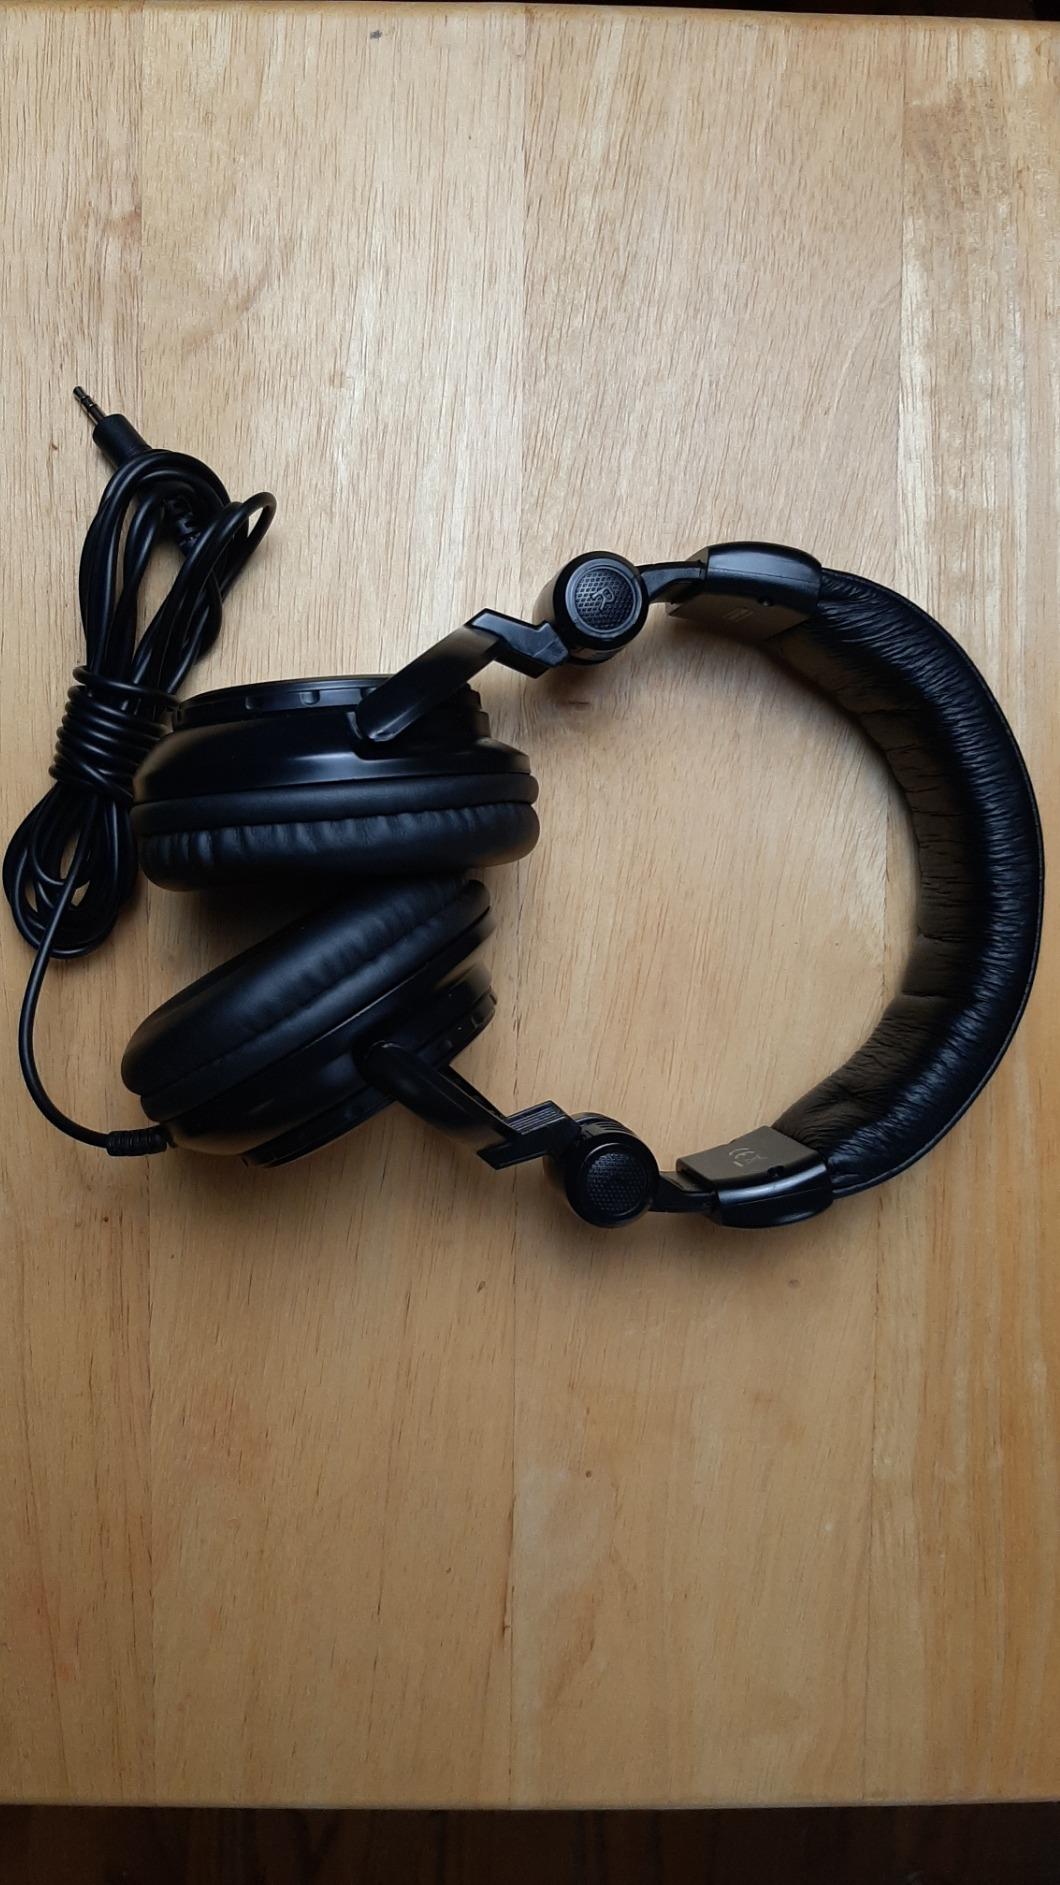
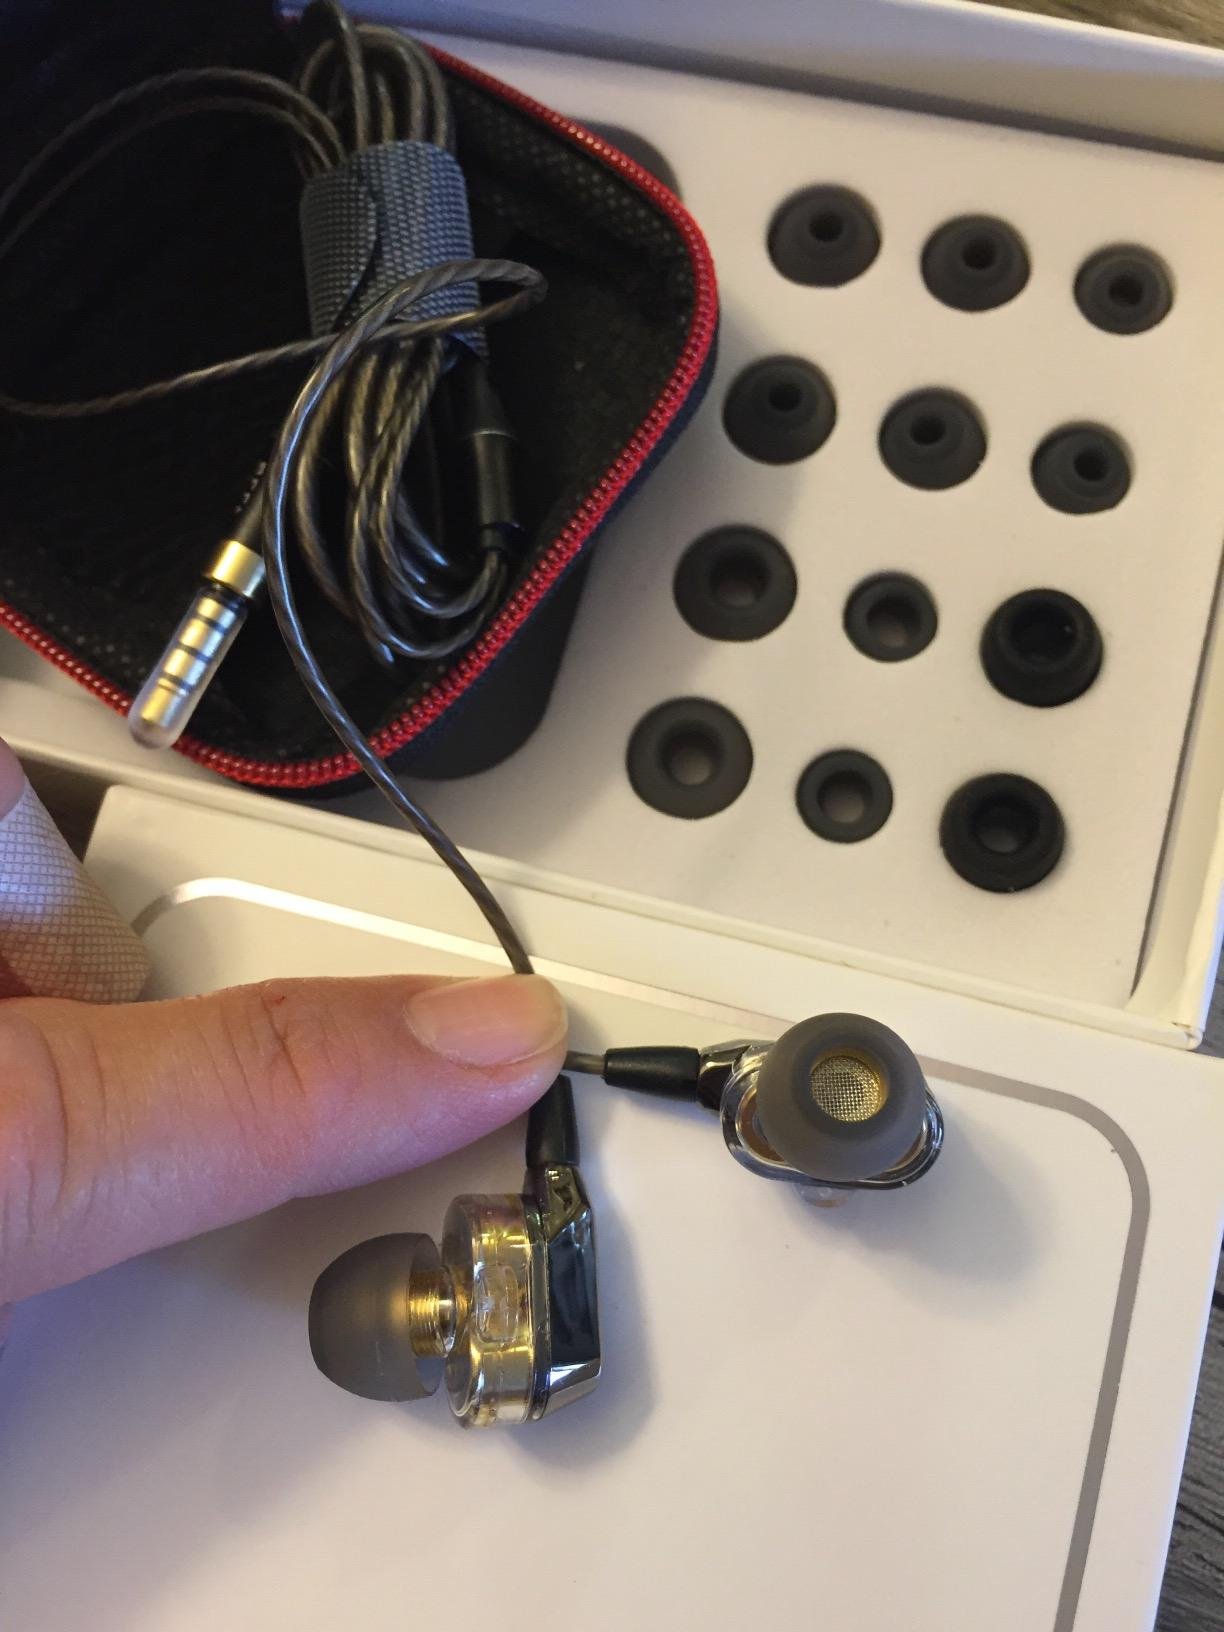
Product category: headphones
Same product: no